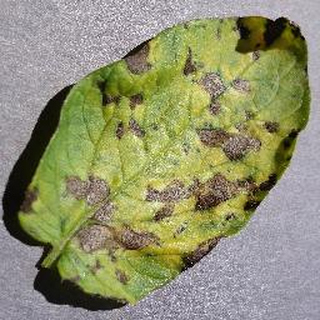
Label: potato_early_blight